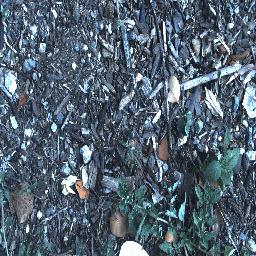
Label: negative